Sine Boland

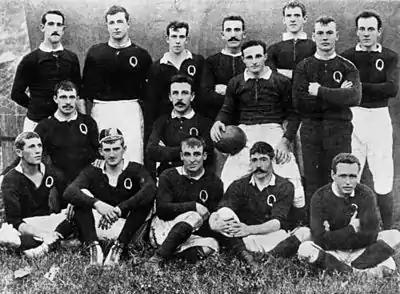
Boland appears front row in cap, after the 1 July Queensland match against the 1899 British Lions.

Boland played for the Past Grammar Schools Football Club in Brisbane, and went on to claim a total of 3 international rugby caps for Australia, playing in the first ever home Tests against the British Lions and the first ever Test Match against New Zealand. In 1899 he had his international debut in the 3rd Test of 1899 British Lions tour to Australia against Matthew Mullineux's British side in Sydney, on 5 August 1899. A week later he would play again in the 4th test. He had earlier made an appearance for Queensland against those same tourists. In Queensland Rugby Union’s 1932 Jubilee, Boland was named in the "Gallery of Great Players" for representing QLD on more than 10 occasions. He had played 15 matches for the state: 13 against NSW, one against Great Britain and one against New Zealand.